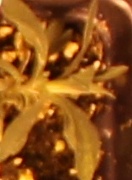
Label: Kochia